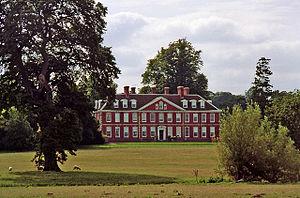
Sir Horatio Mann, 2ᵉ baronnet était un homme politique britannique qui siégea à la Chambre des communes entre 1774 et 1807. On se souvient de lui en tant que membre du Hambledon Club dans le Hampshire et mécène du cricket du Kent. Il était un joueur occasionnel, mais rarement en match de première classe.